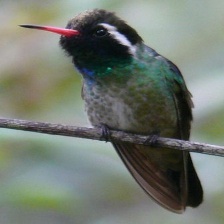
Species: WHITE EARED HUMMINGBIRD
Scientific name: BASILINNA LEUCOTIS
ImageNet parent category: hummingbird